James McCudden

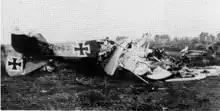
McCudden's 18th victory, 21 October 1917: "Unteroffizier" Richard Hiltweis and "Leutnant" Hans Laitko did not survive.

In December he downed another 14 enemies for victory numbers 24–37 including several during the Battle of Cambrai. His successes included four on 23 December, three on 28th and two on the 29th. In December 1917 he received the Distinguished Service Order and a Bar He received two congratulatory messages from AOC RFC Hugh Trenchard on 6 and 12 December: